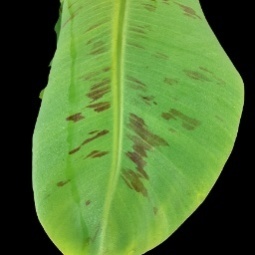
Label: Healthy